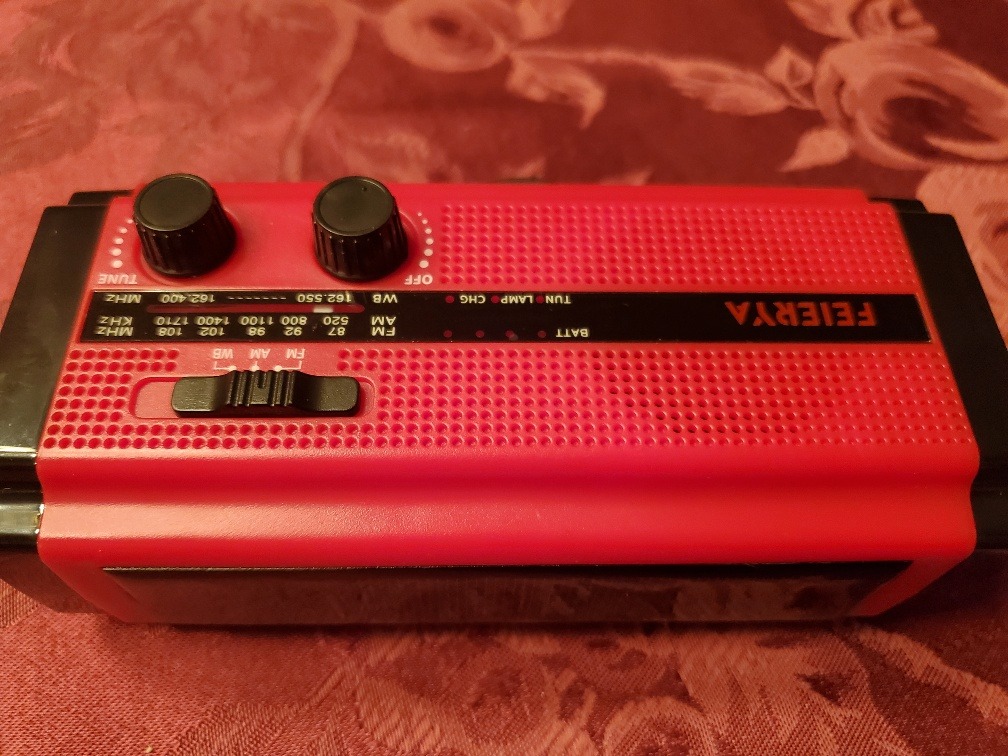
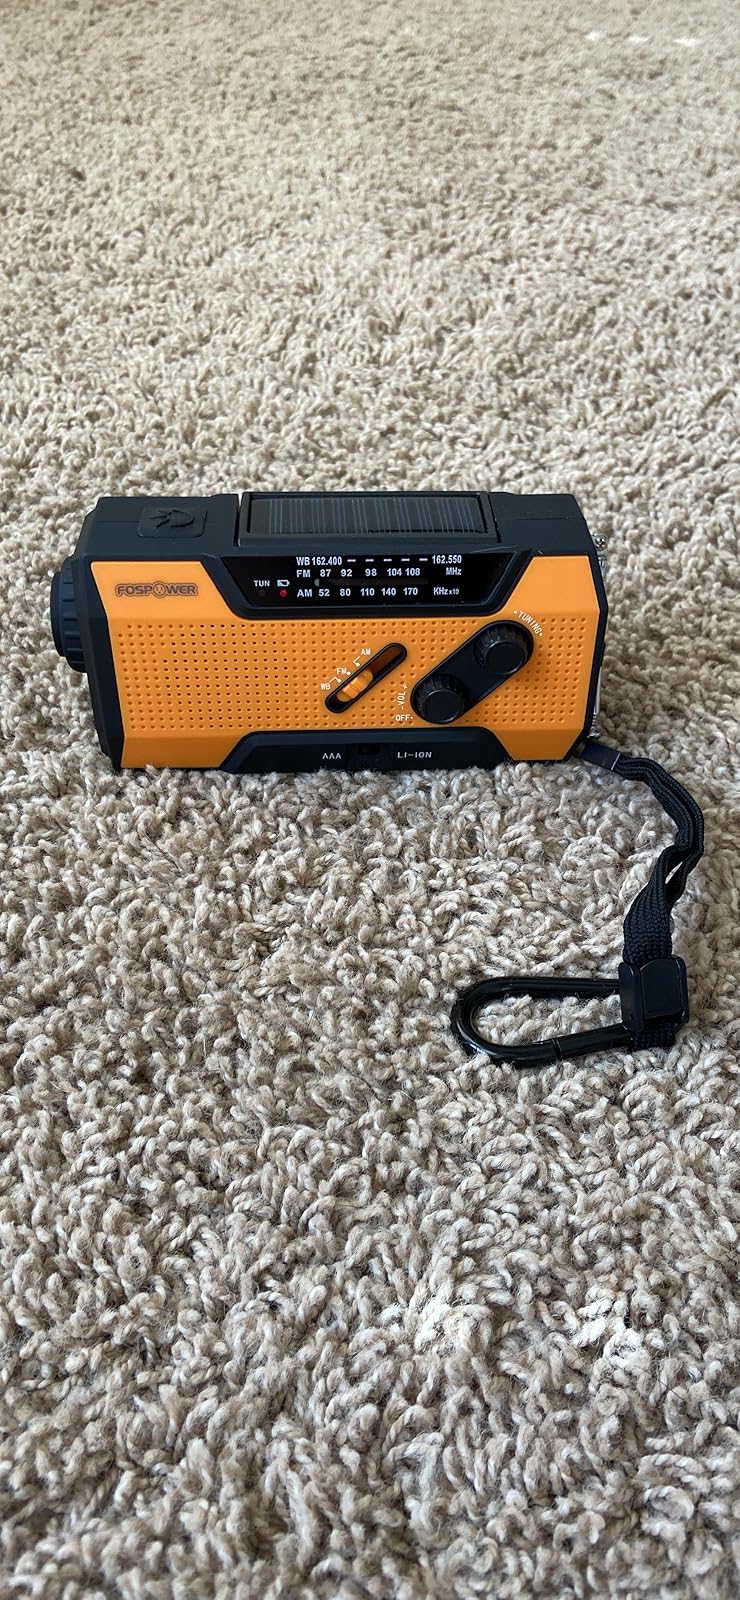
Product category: radio
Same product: no